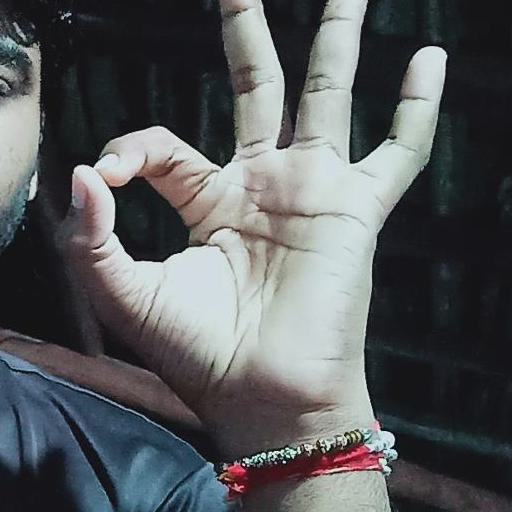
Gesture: ok